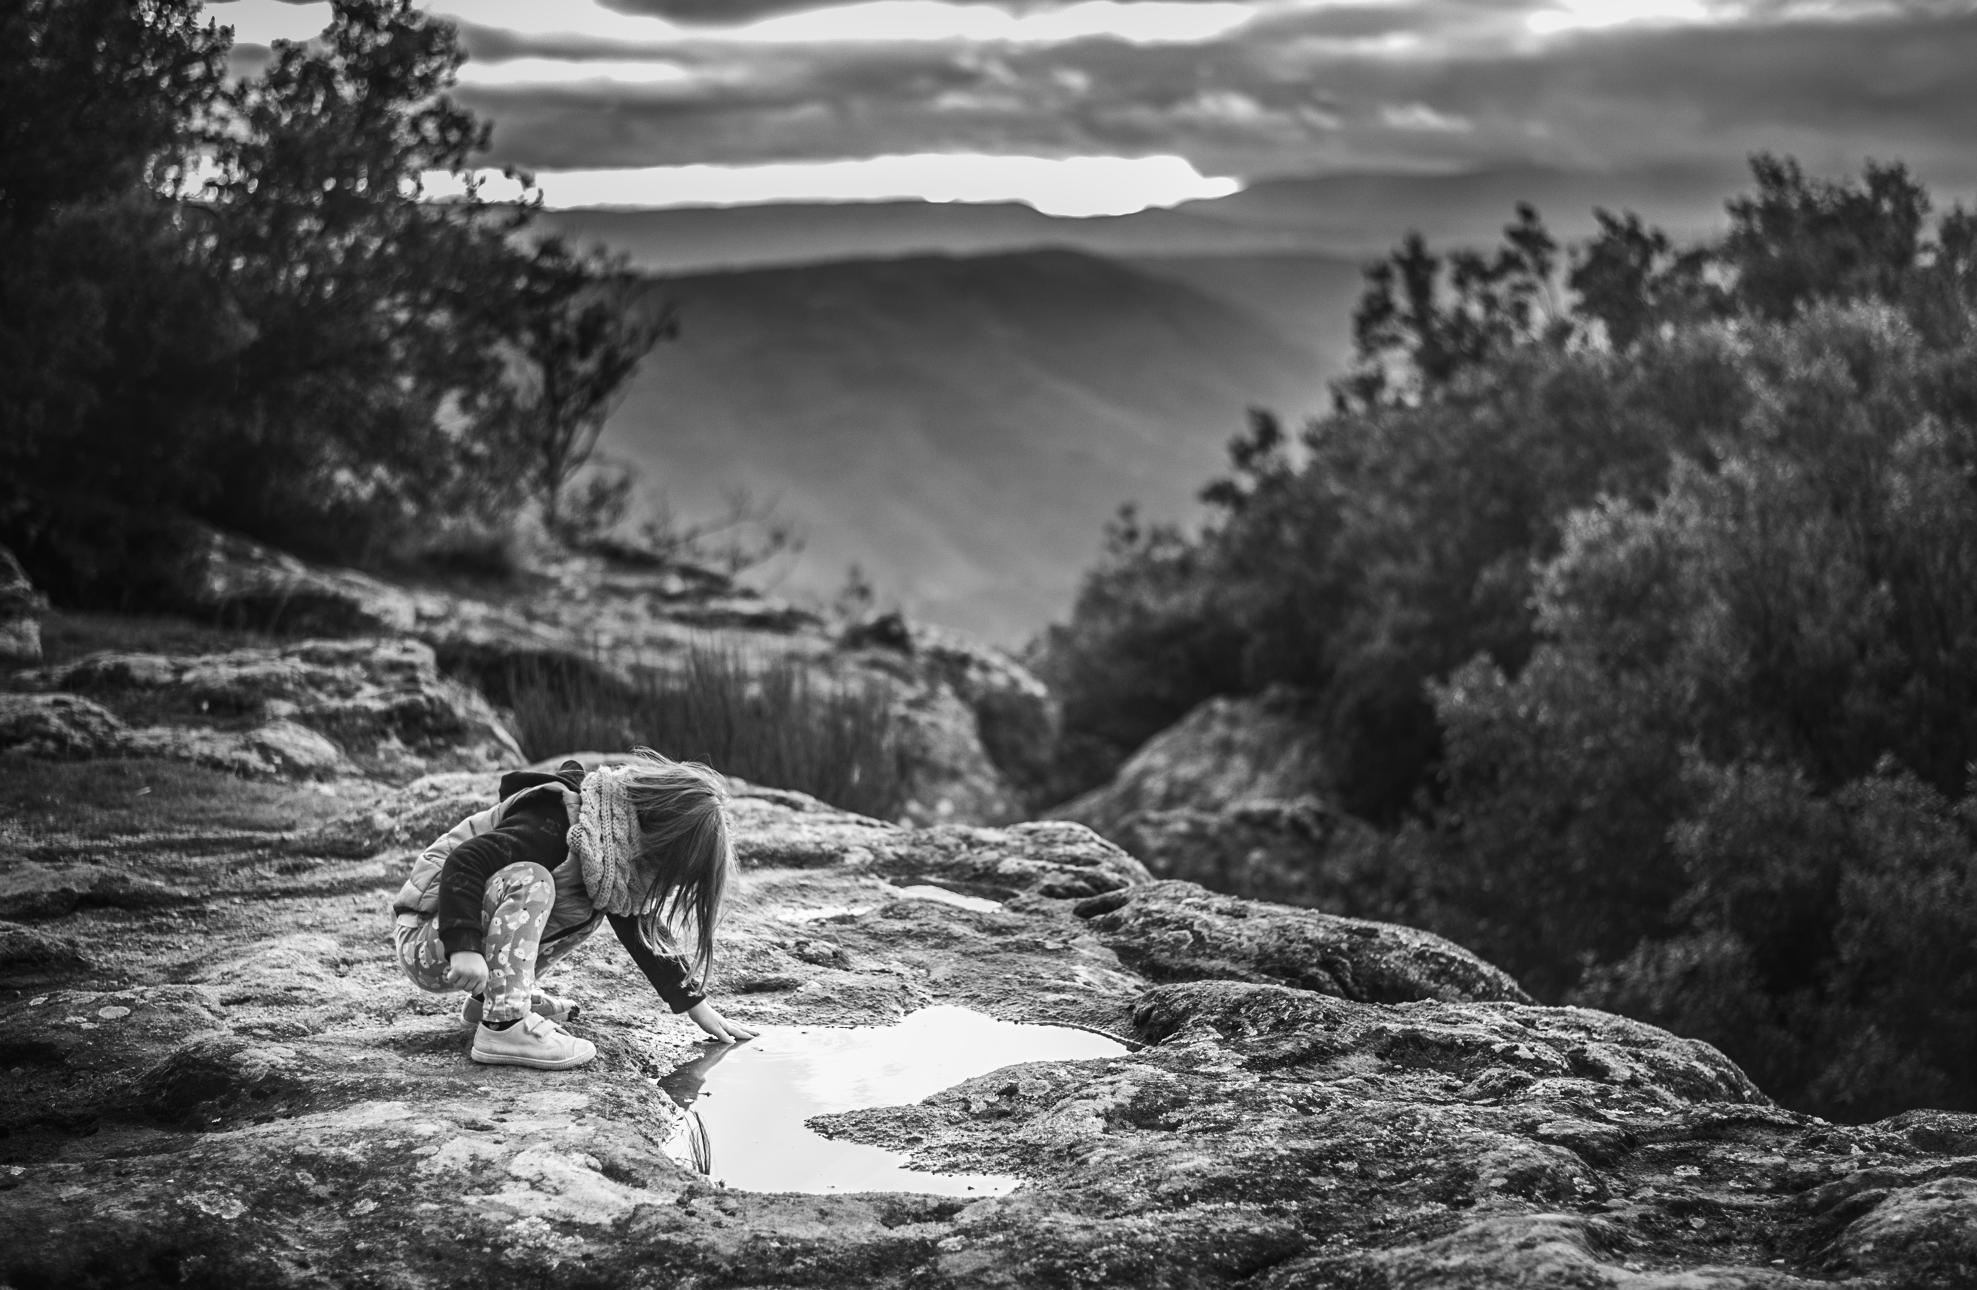
nature, rock, wilderness, mountain, black and white, france, europe, nikon, monochrome, montagne, eau, d750, ardche, profondeurdechamp, roc, 500mmf18, tourdebrison, monochrome photography